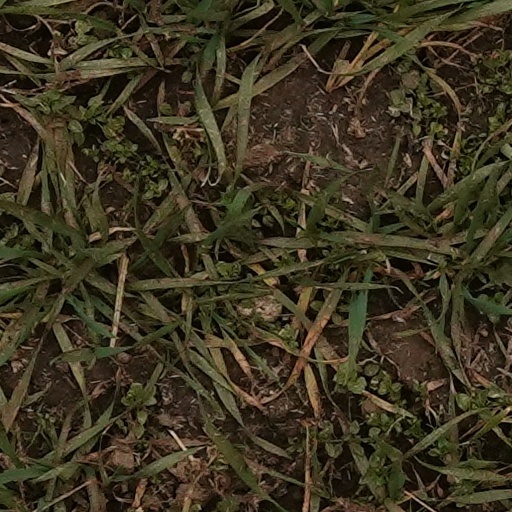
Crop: wheat